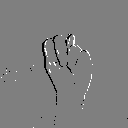
ASL letter: n